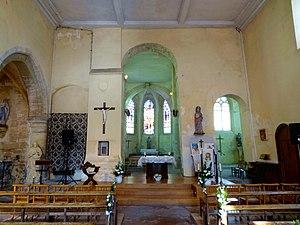
Intérieur de l'église - voir titre.
L'église Saint-Vincent est une église catholique paroissiale située à Hermes, dans le département de l'Oise, en France. Hermes est l'un des bourgs les plus anciens du Beauvaisis, et son église possède ainsi l'une des plus anciennes nefs du département. Elle remonte en partie au XIᵉ siècle, comme l'indique l'appareil en petits moellons cubiques du mur méridional. Cette nef a toutefois perdu son authenticité avec l'installation d'un plafond à caissons en 1722 et une reconstruction partielle pendant la seconde moitié du XIXᵉ siècle, qui concerne les portails, les fenêtres latérales, et l'unique bas-côté, ajouté à la période gothique flamboyante au nord de la nef. Mais l'église Saint-Vincent était surtout réputée pour son beau clocher roman à deux étages de beffroi. Bâti sur un terrain instable et repris en sous-œuvre au milieu du XVIᵉ siècle, il s'est malheureusement effondré en 1919, et emporta dans sa chute la première travée du chœur et la chapelle latérale nord. En 1927, il fut remplacé par un clocher moderne assis sur la toiture de la nef.